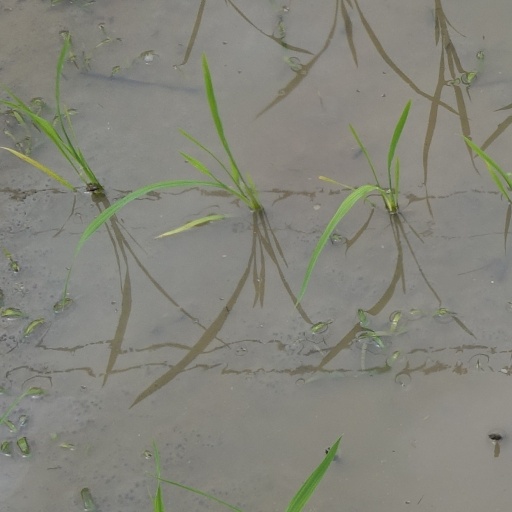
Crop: rice